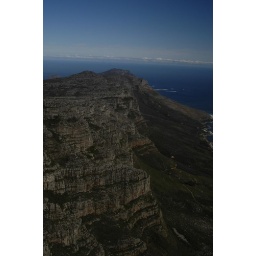
12 apostles, near table mountain in SA.